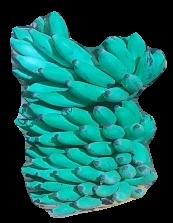
Variety: elakki-bale
Grade: grade2